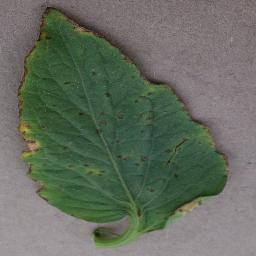
Label: Tomato___Bacterial_spot